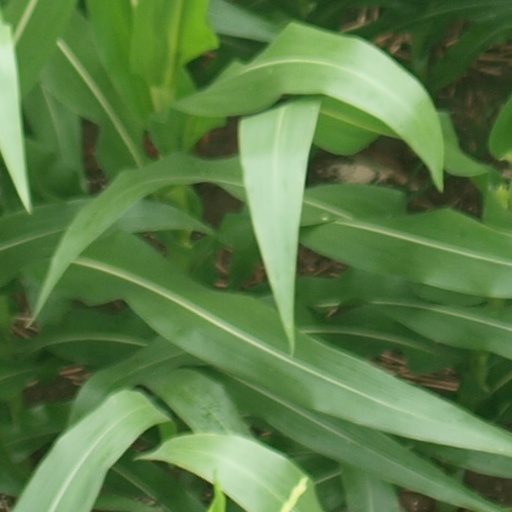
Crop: maize; corn